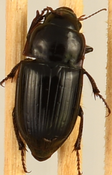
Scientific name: Euryderus grossus
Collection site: Central Plains Experimental Range NEON (CPER), plot CPER_004